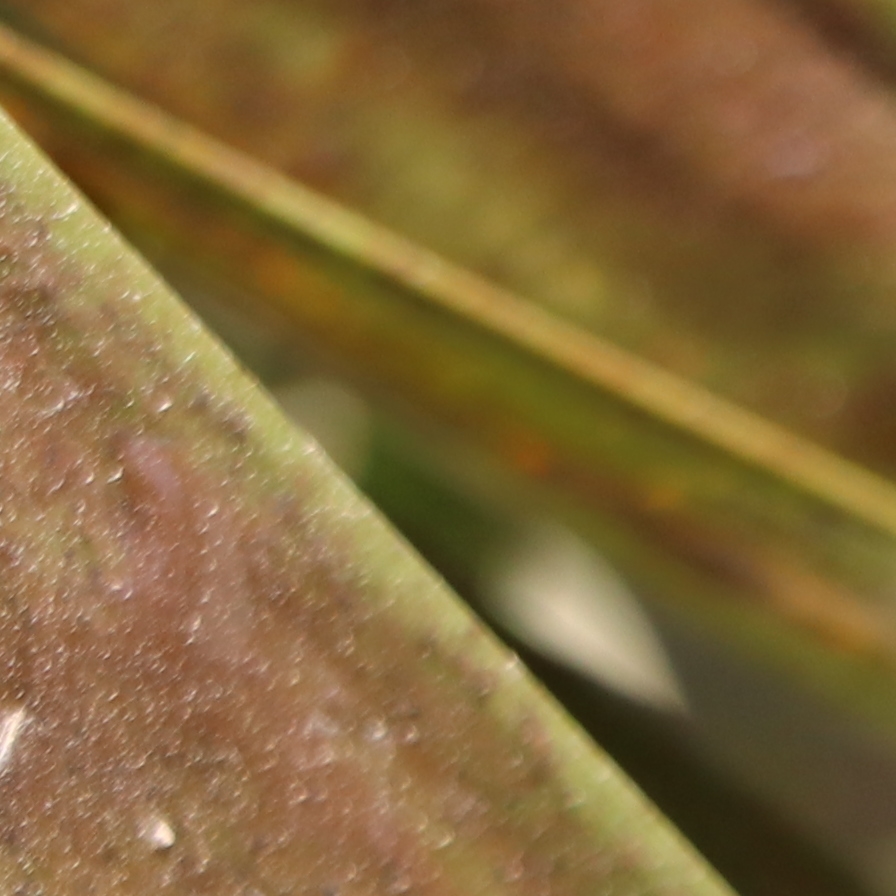
Label: Honey